Robert E. Howard

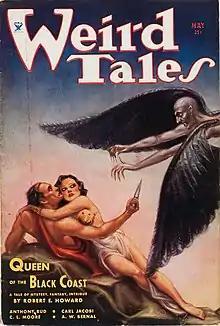
"Weird Tales" (May 1934) featuring "Queen of the Black Coast". This was the first of only three covers featuring Conan, although nine Conan stories featured on the cover in total

Early 1932 saw Howard taking one of his frequent trips around Texas. He traveled through the southern part of the state with his main occupation being, in his own words, "the wholesale consumption of tortillas, enchiladas and cheap Spanish wine." In Fredericksburg, while overlooking sullen hills through a misty rain, he conceived of the fantasy land of Cimmeria, a bitter hard northern region home to fearsome barbarians. In February, while in Mission, he wrote the poem "Cimmeria".